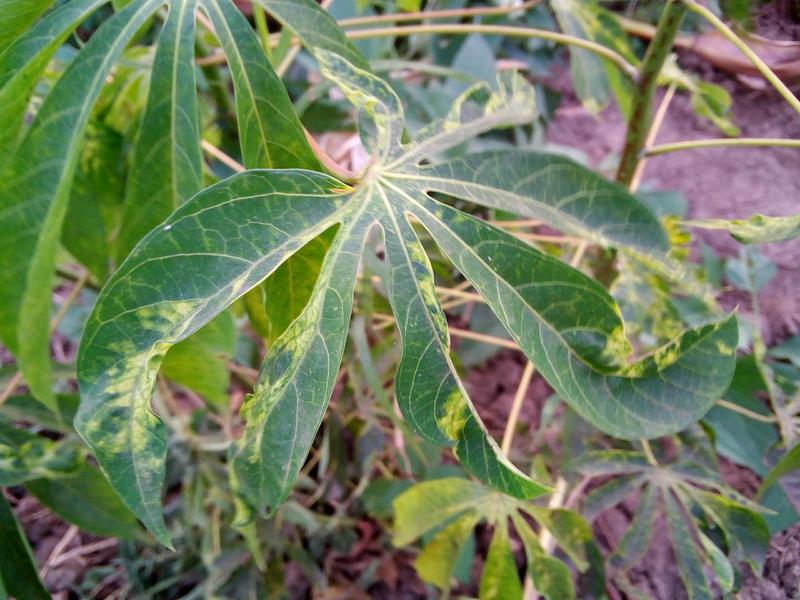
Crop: cassava
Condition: mosaic_disease